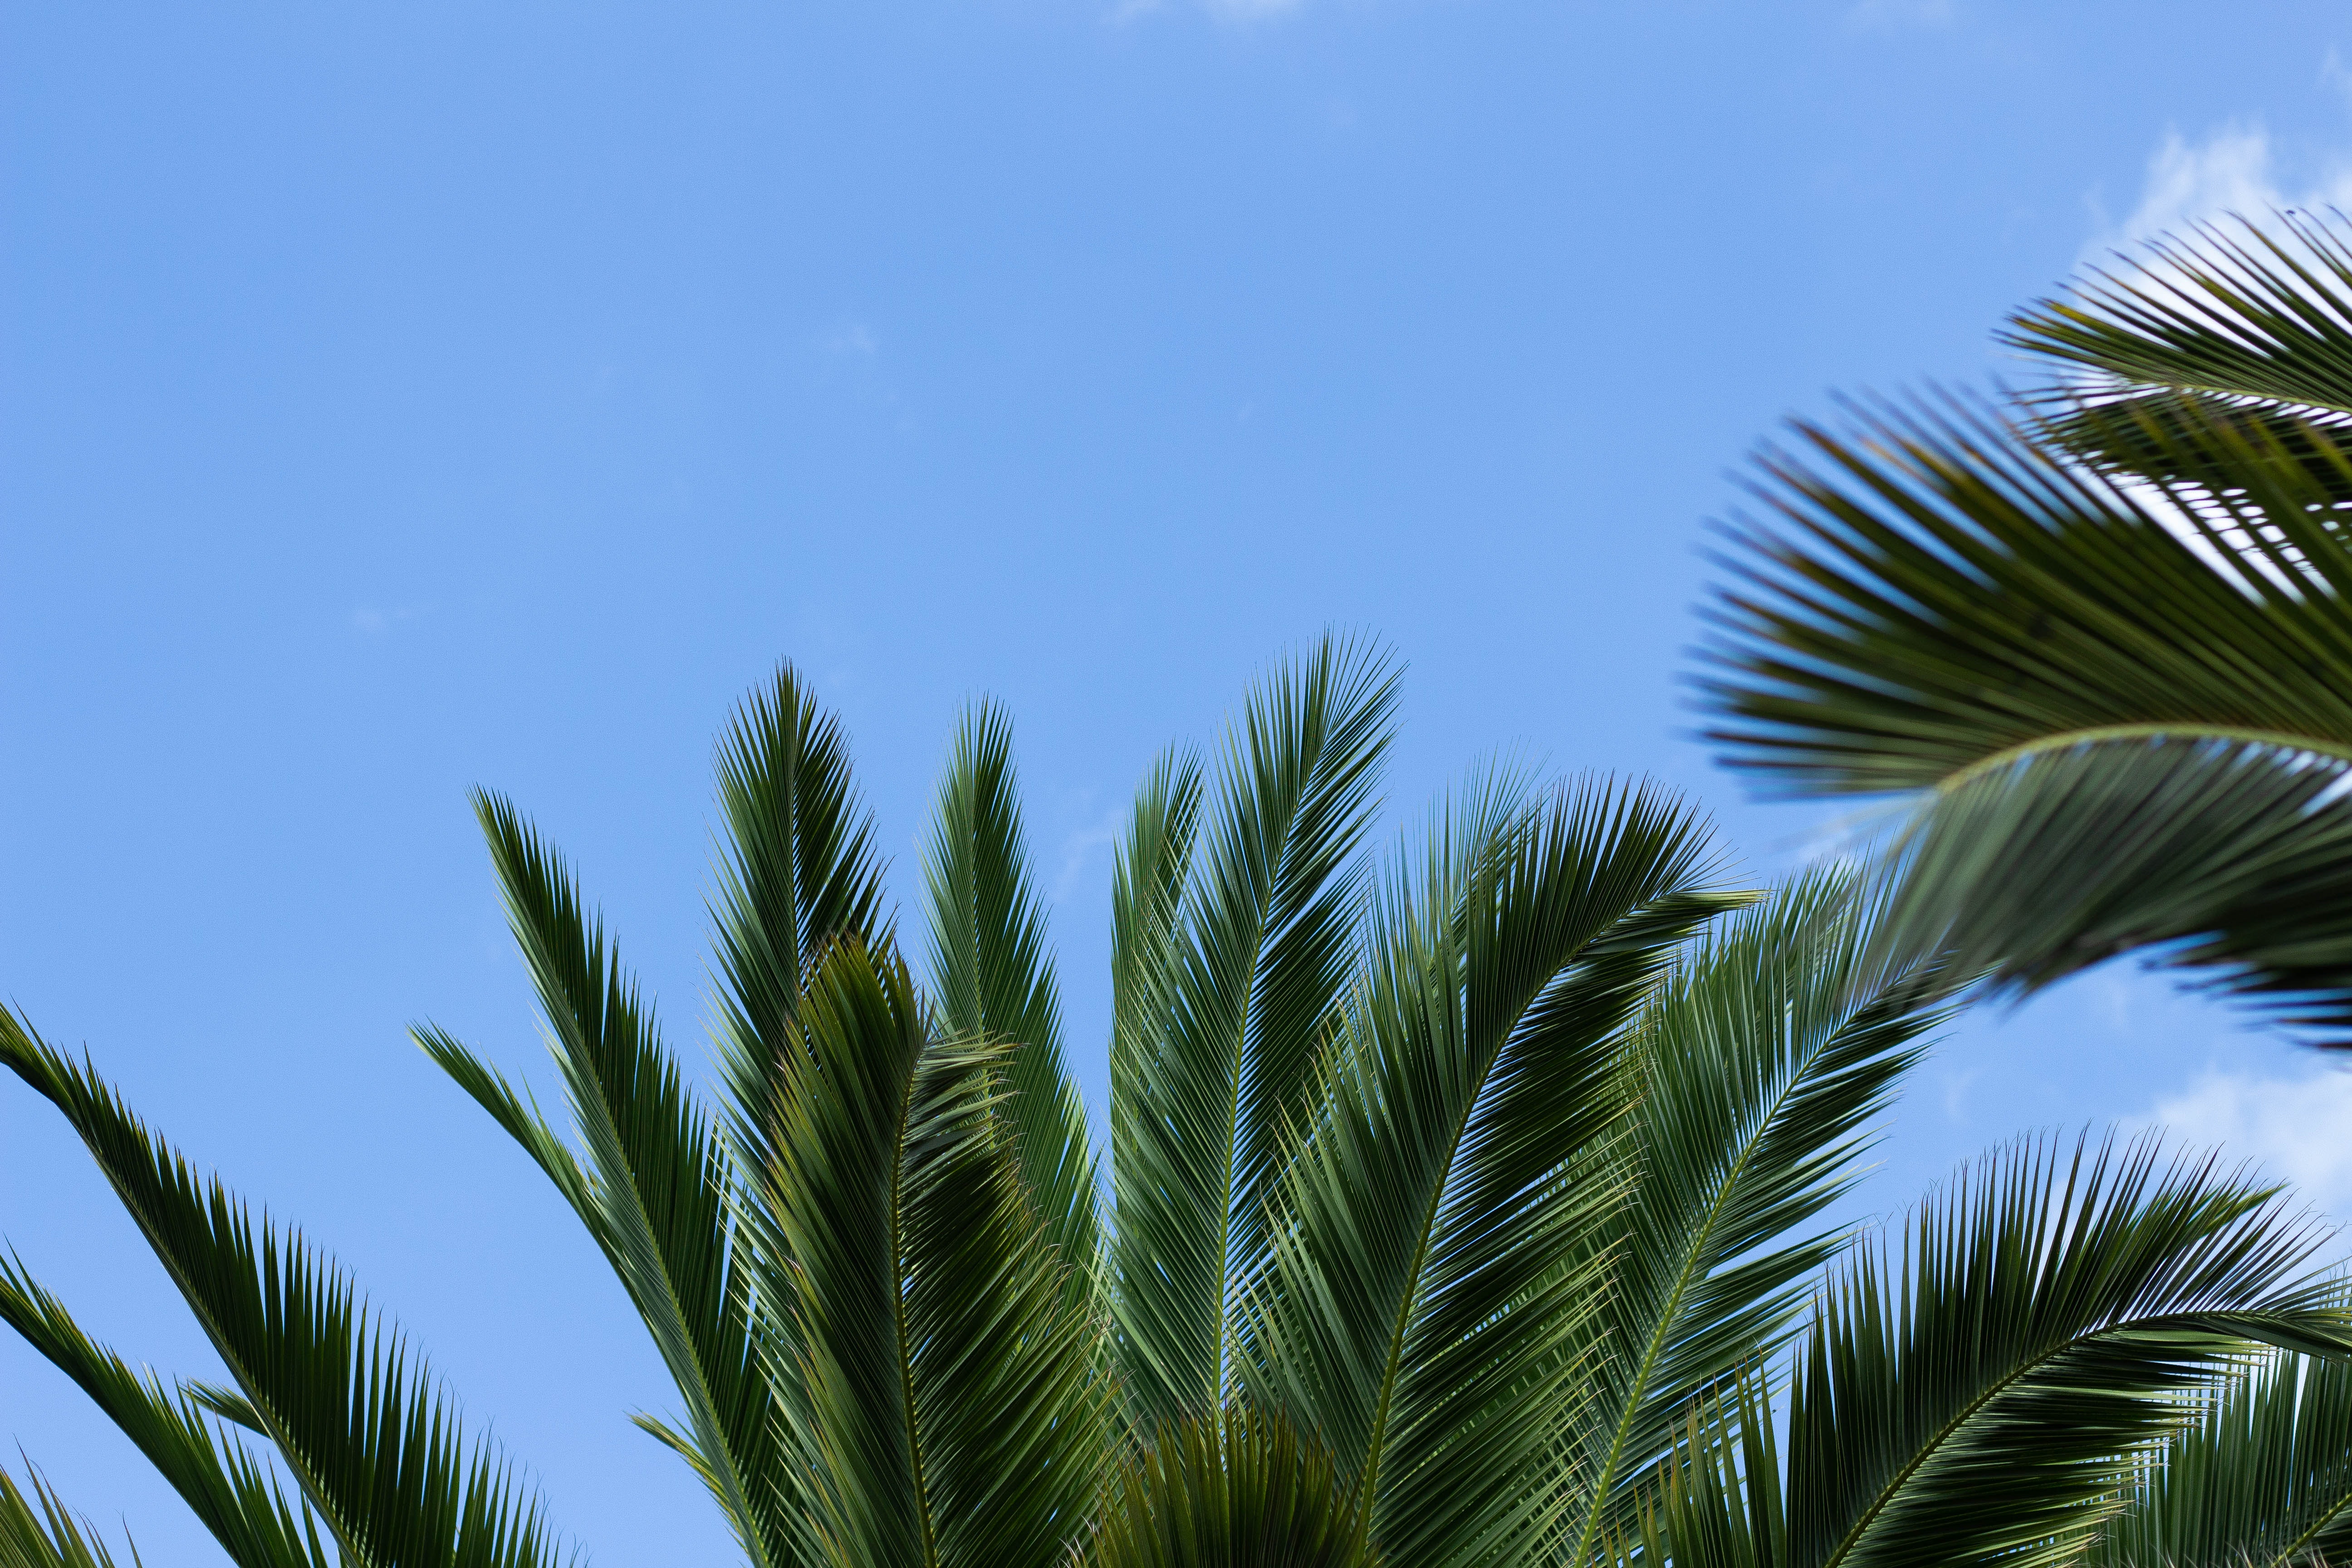
sky, vegetation, tree, palm tree, woody plant, leaf, arecales, tropics, grass, plant, daytime, borassus flabellifer, biome, date palm, grass family, elaeis, cloud